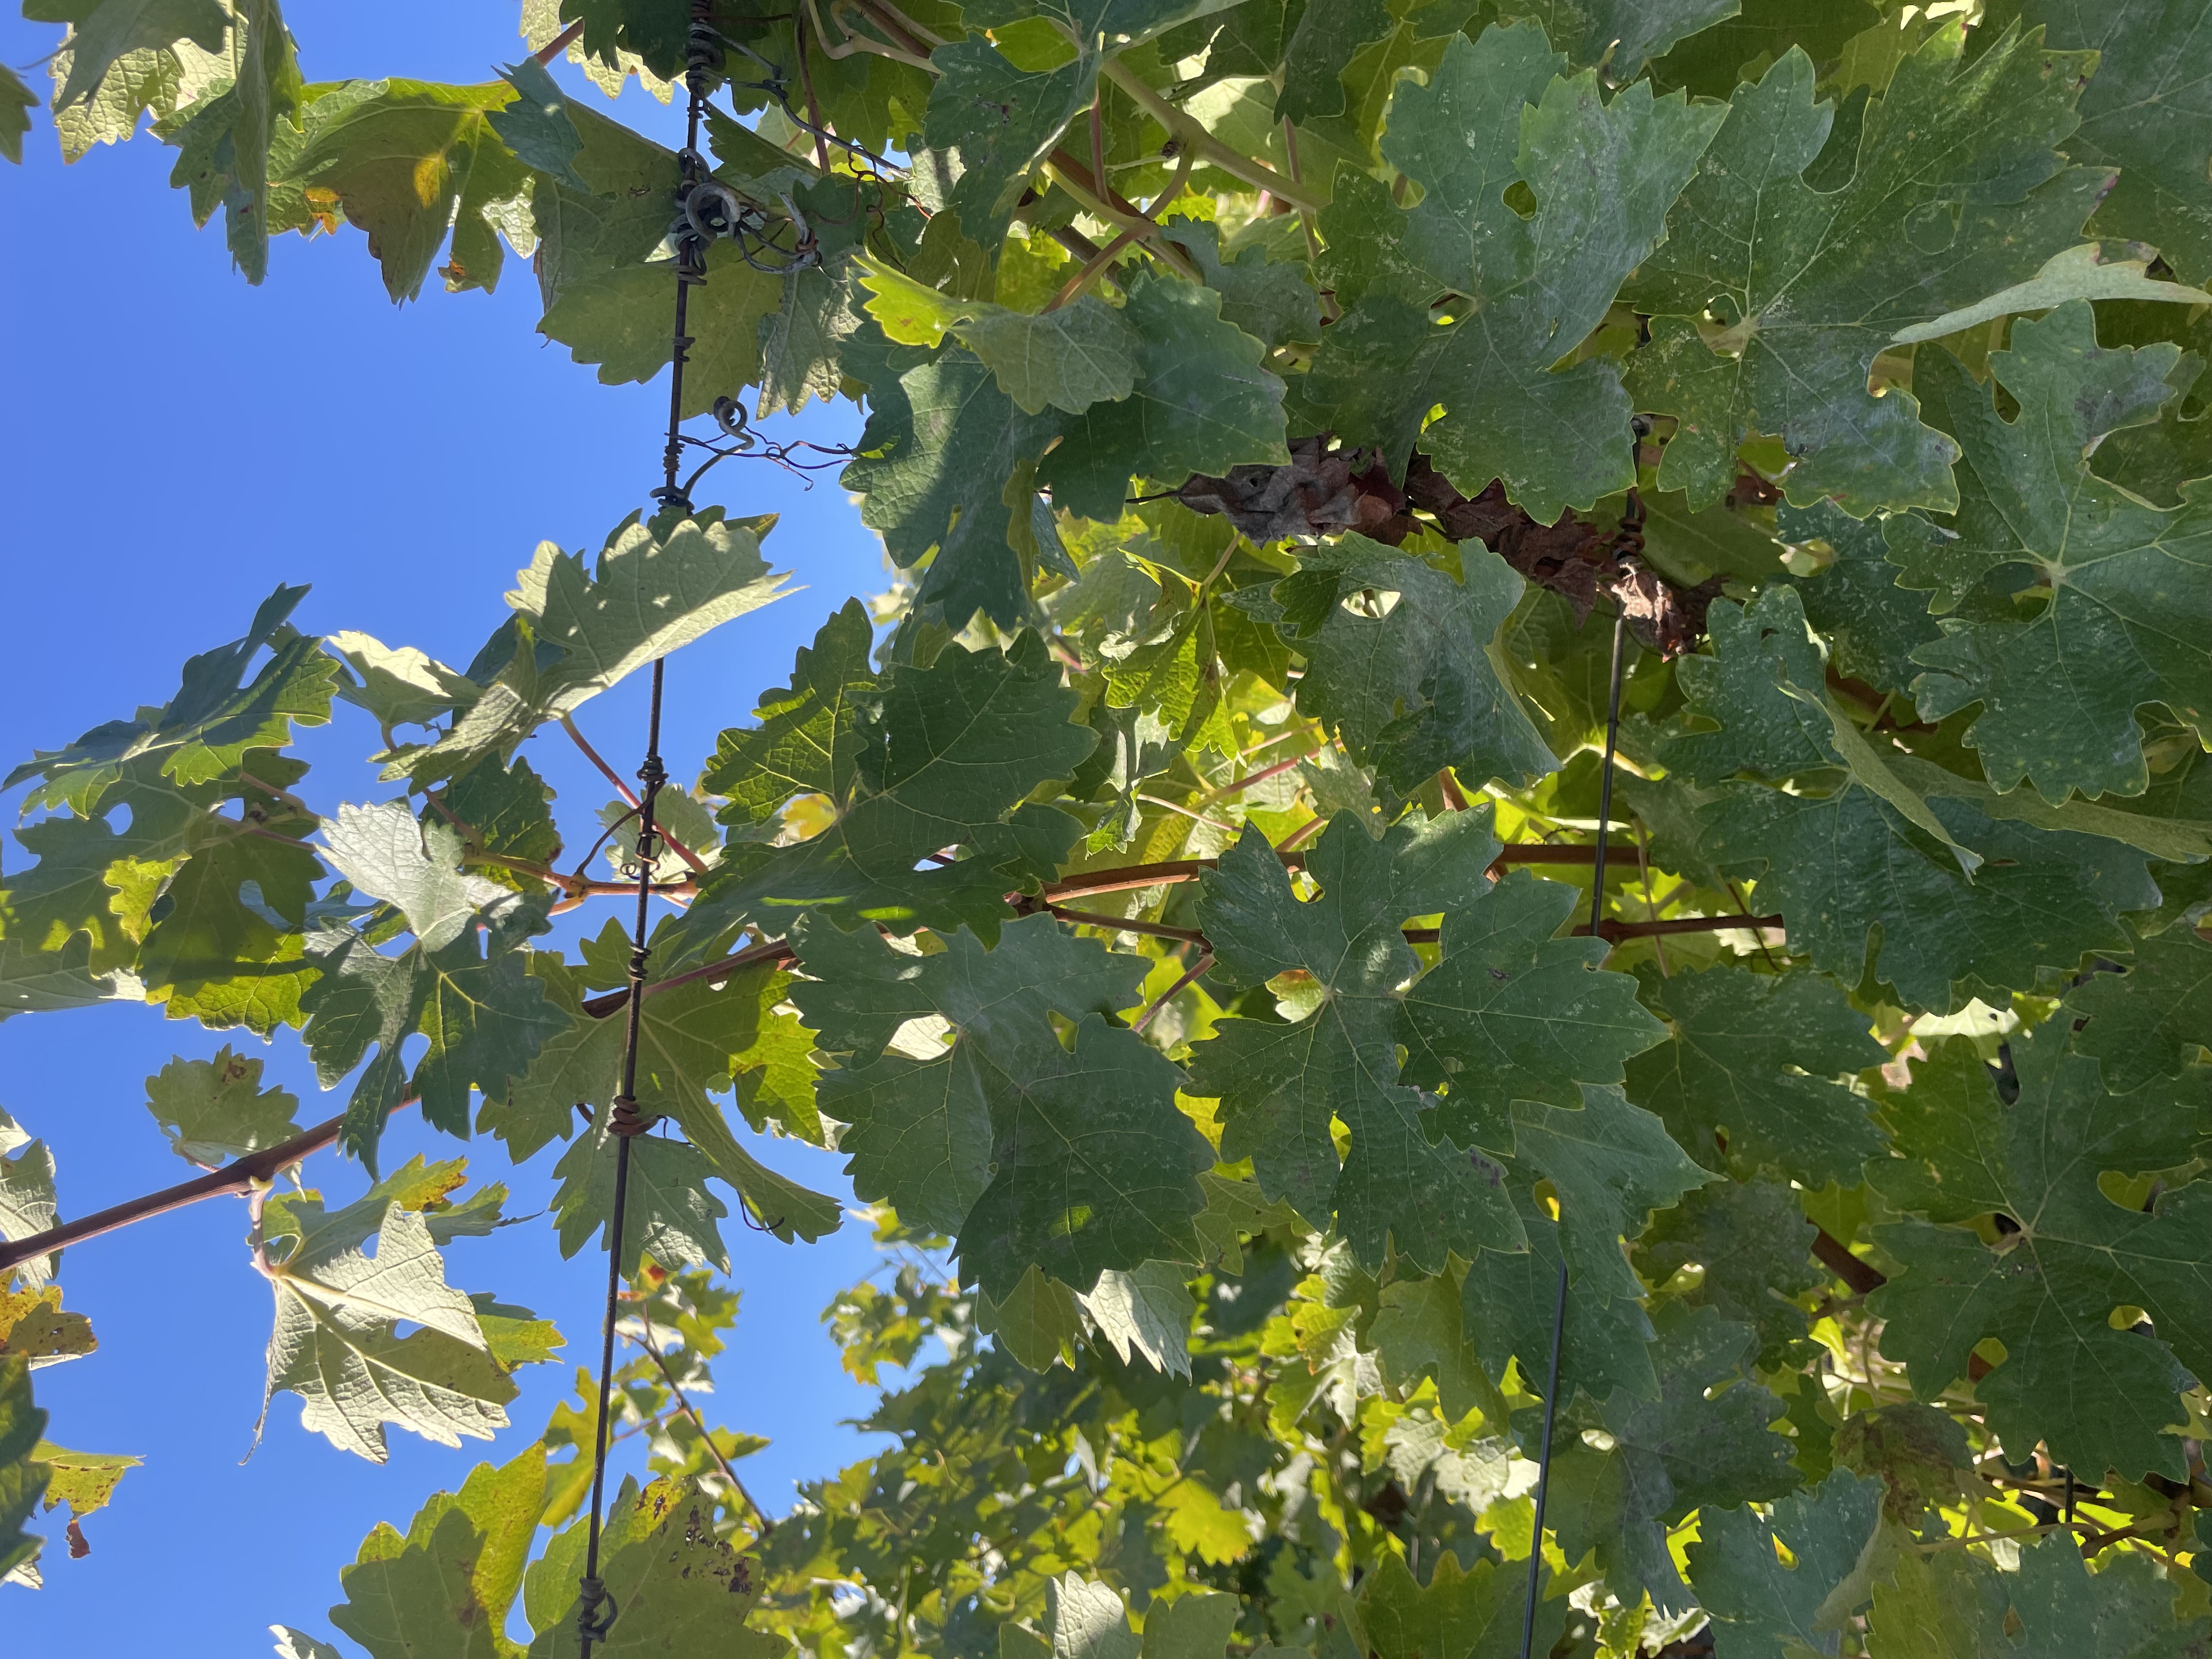
Label: No Virus